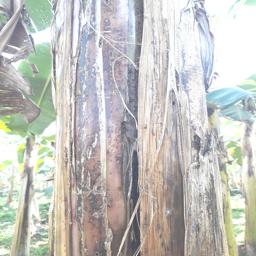
Label: PSEUDOSTEM WEEVIL